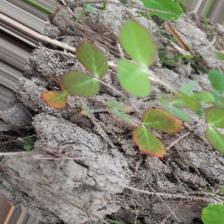
Label: Lentil Rust